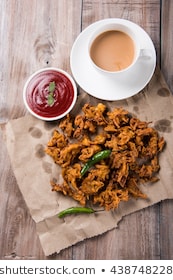
Dish: pakode